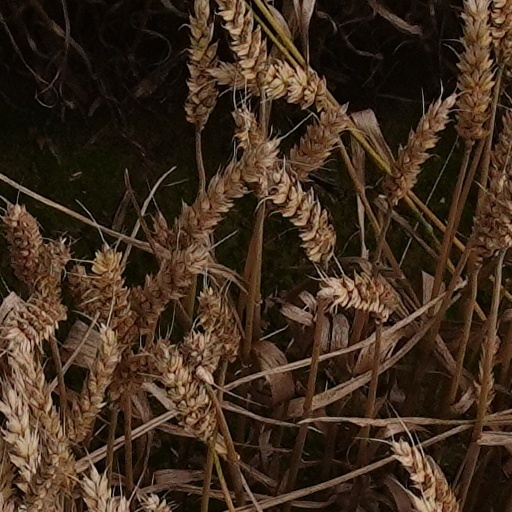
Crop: wheat